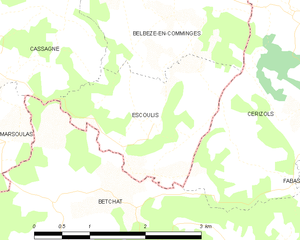
Escoulis est une commune française située dans le département de la Haute-Garonne, en région Occitanie.